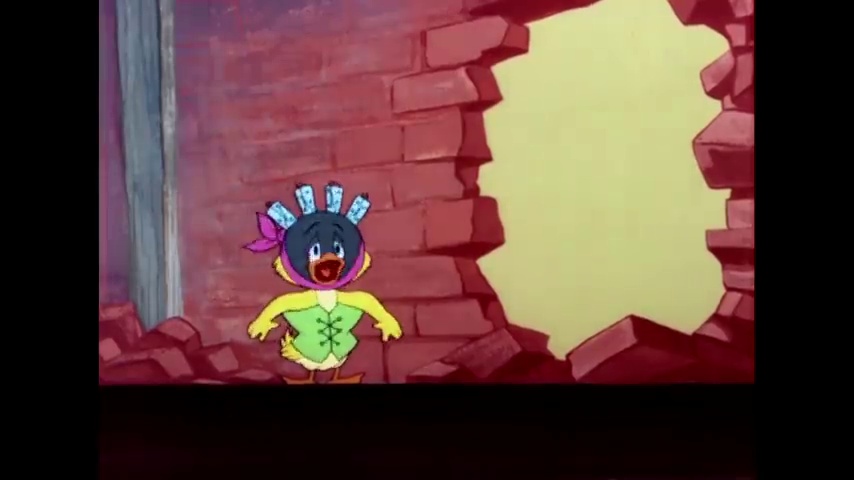
Portrait style: Cartoon Portrait